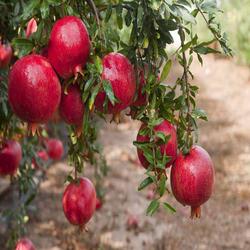
Label: Pomegranate